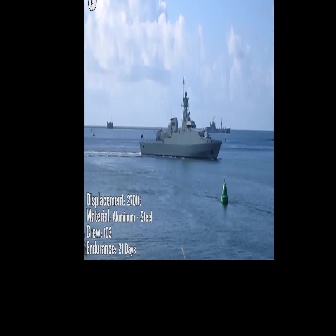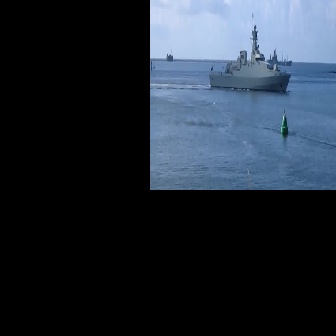
  Please identify the target specified by the bounding box [138,76,221,158] in the first image and locate it in the second image. Return the coordinates in [x_min,y_min,x_max,y_max] format.
Answer: [208,9,290,91]